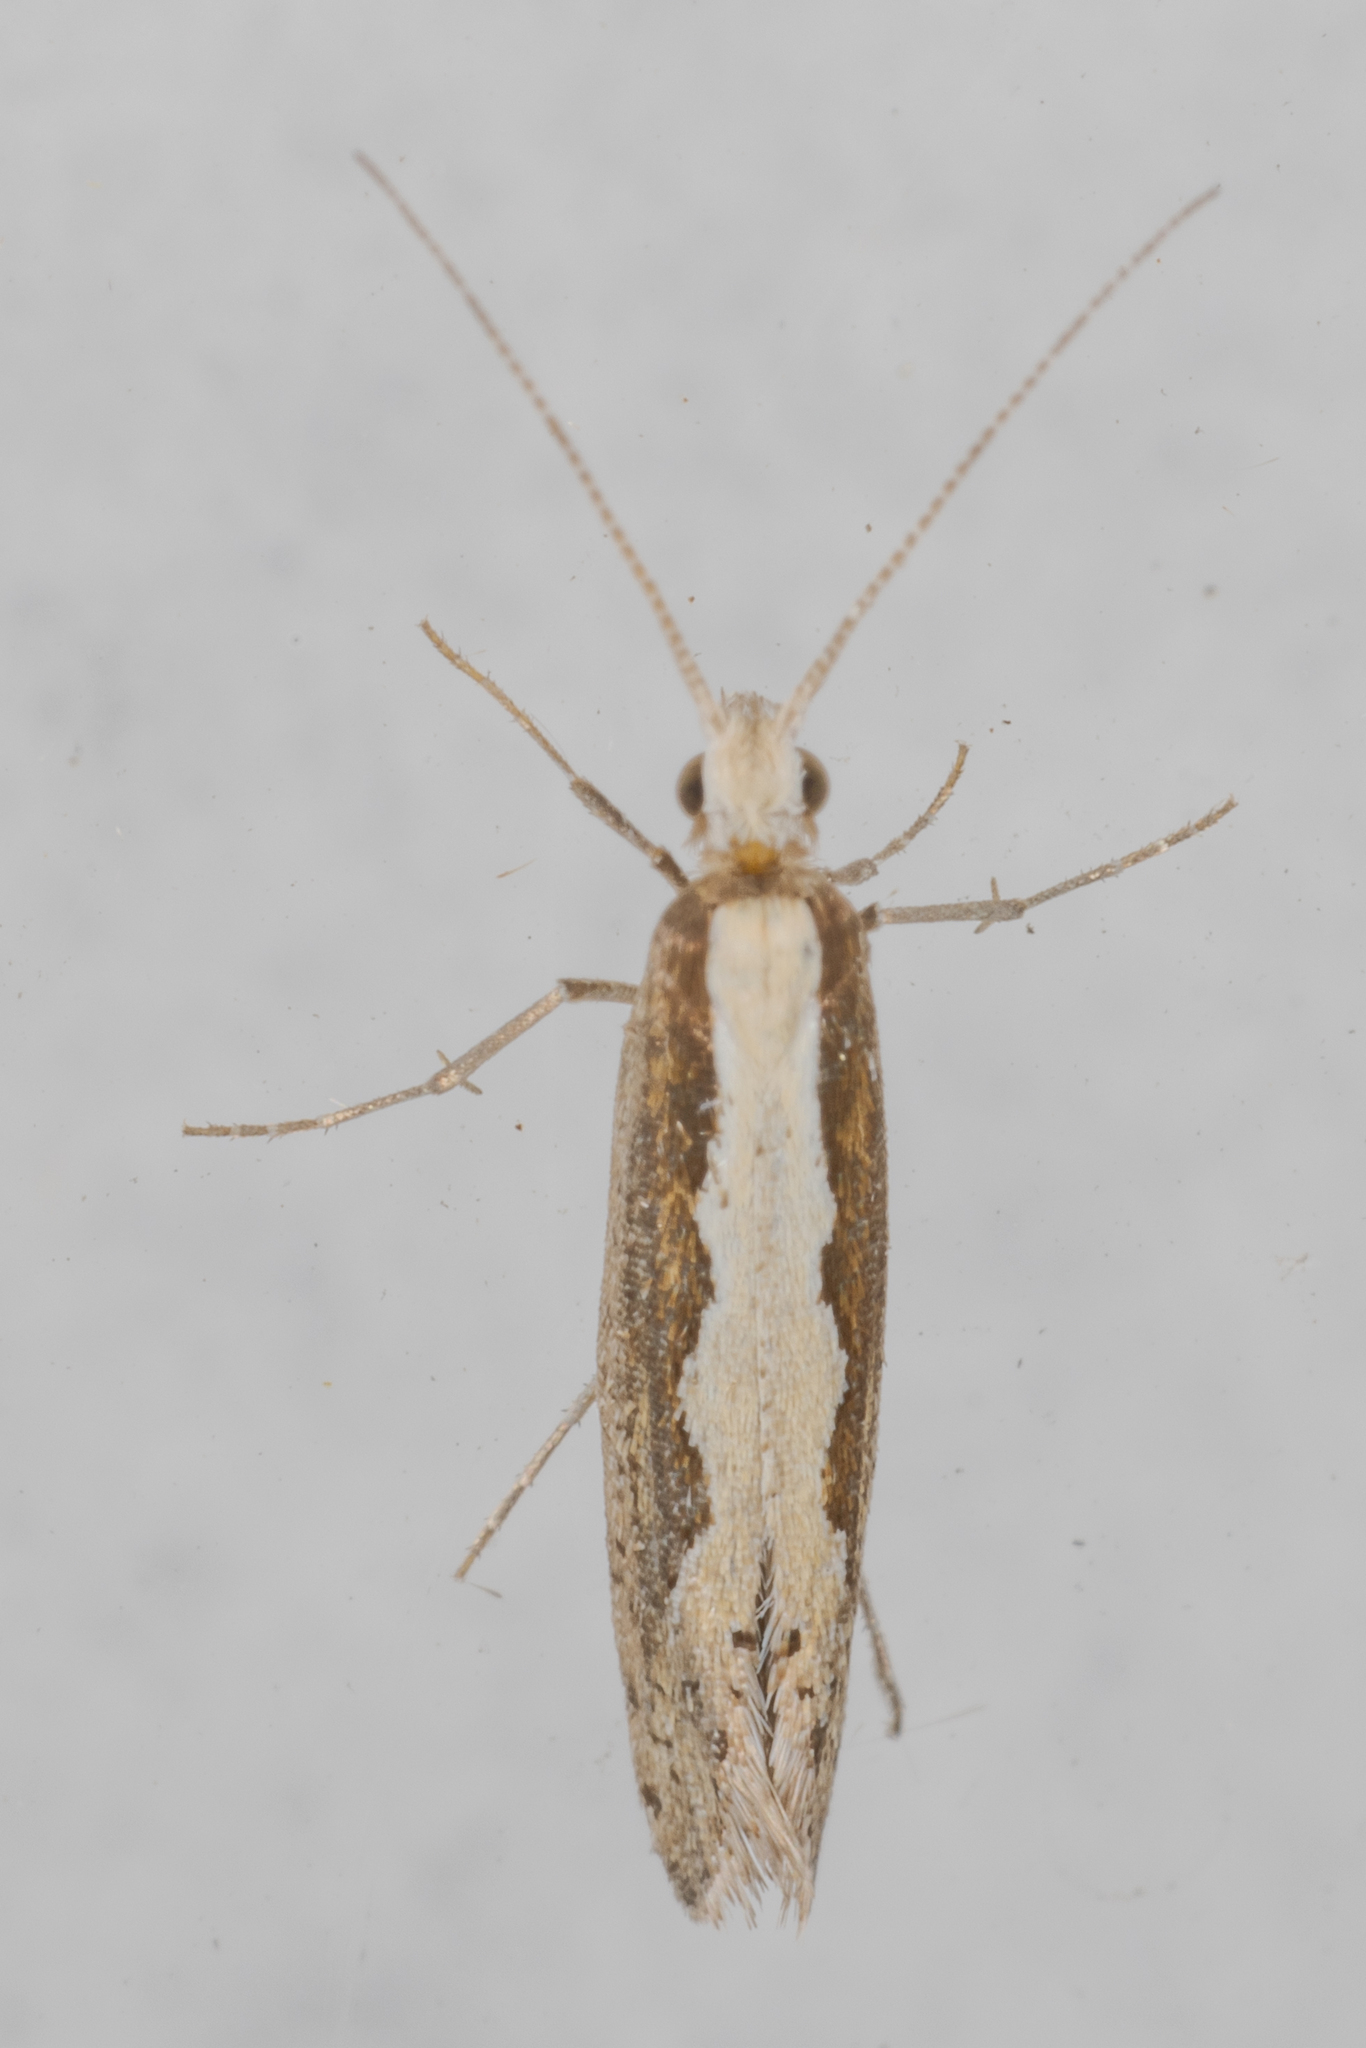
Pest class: diamondback_moth